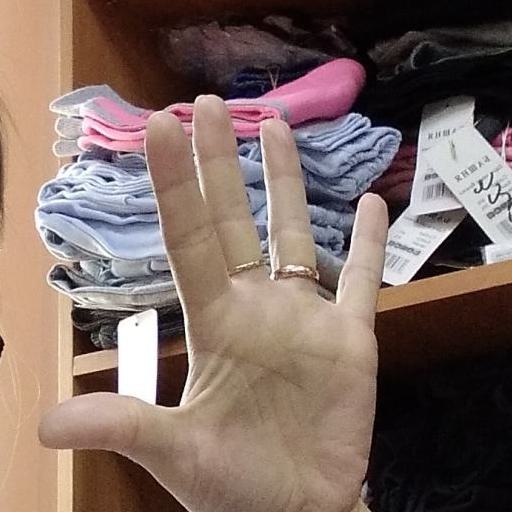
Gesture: palm